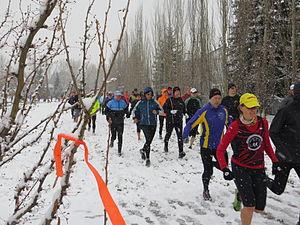
Le trail, la course nature ou plus rarement la course en sentier, est un sport de course à pied, sur longue distance, en milieu naturel, généralement sur des chemins de terre et des sentiers de randonnée en plaine, en forêt ou en montagne. Trail est l'abréviation, propre aux francophones, de l'anglais trail running.